Pedro Blanco (Spanish Armada)

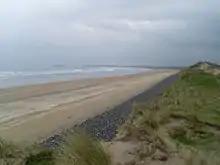
Streedagh Beach, County Sligo, where Blanco was shipwrecked

In late 1588, "La Juliana" became shipwrecked at Streedagh Strand, north of the Rosses Point Peninsula on the west coast of Ireland. The Lord Deputy of Ireland, English statesmen William FitzWilliam, ordered the execution of any Spanish survivors.